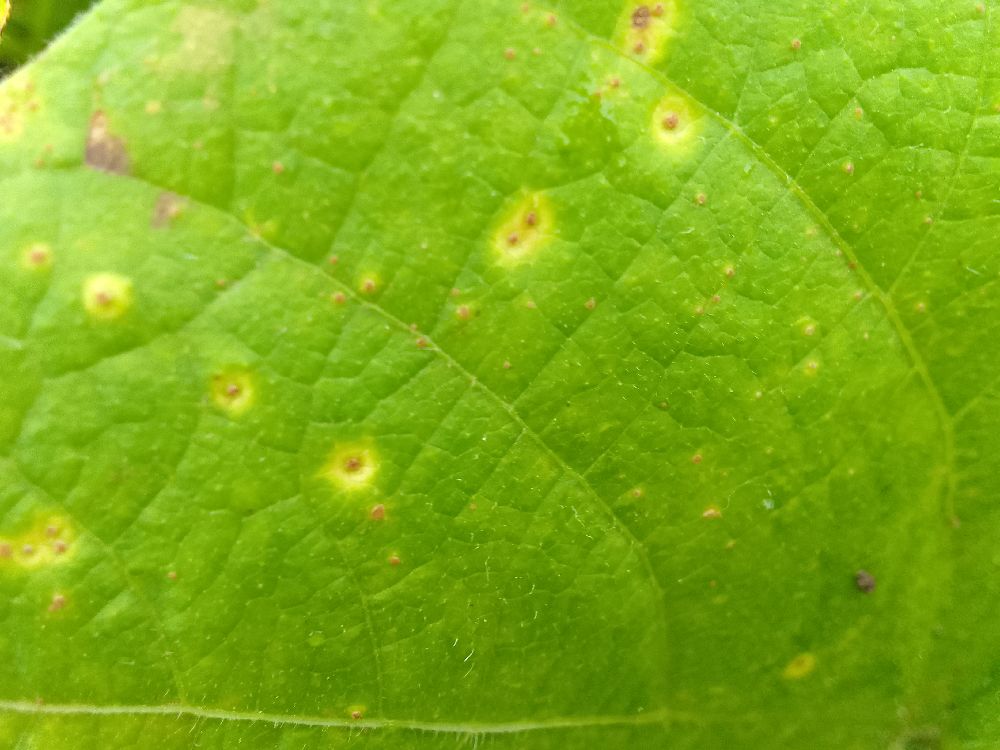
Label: rust